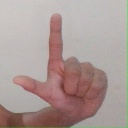
अक्षर: ल